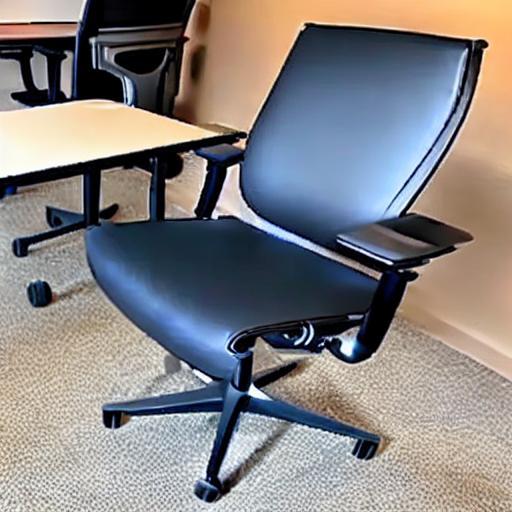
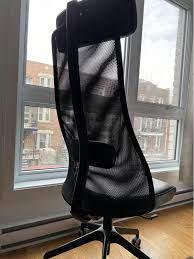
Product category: items_chair
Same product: no